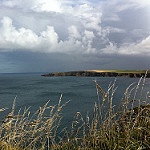
Label: sea